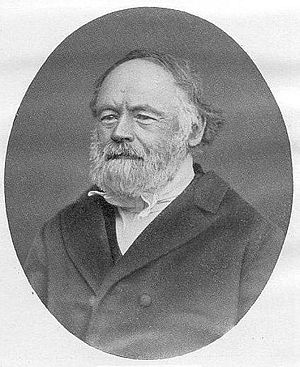
Leonhard Spengel
Leonhard Spengel var en tysk filolog.